Sant'Antonio Abate, Francofonte

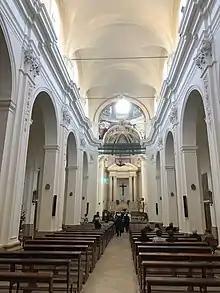
Nave towards apse

The church was originally built in the late 12th century and attached to a hilltop abbey, then remote from a population center. The town was not founded until 1360. The layout has three naves with a Romanesque-style trilobate apse. In the 19th century, a cemetery was erected alongside the church. The church suffered damage in 1542 from an earthquake. In 1570, the church adopted the devotion to the "Madonna della Neve". This Marian devotion became patroness of the town in 1619, substituting Saint Anthony Abbott.